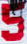
Number: 5